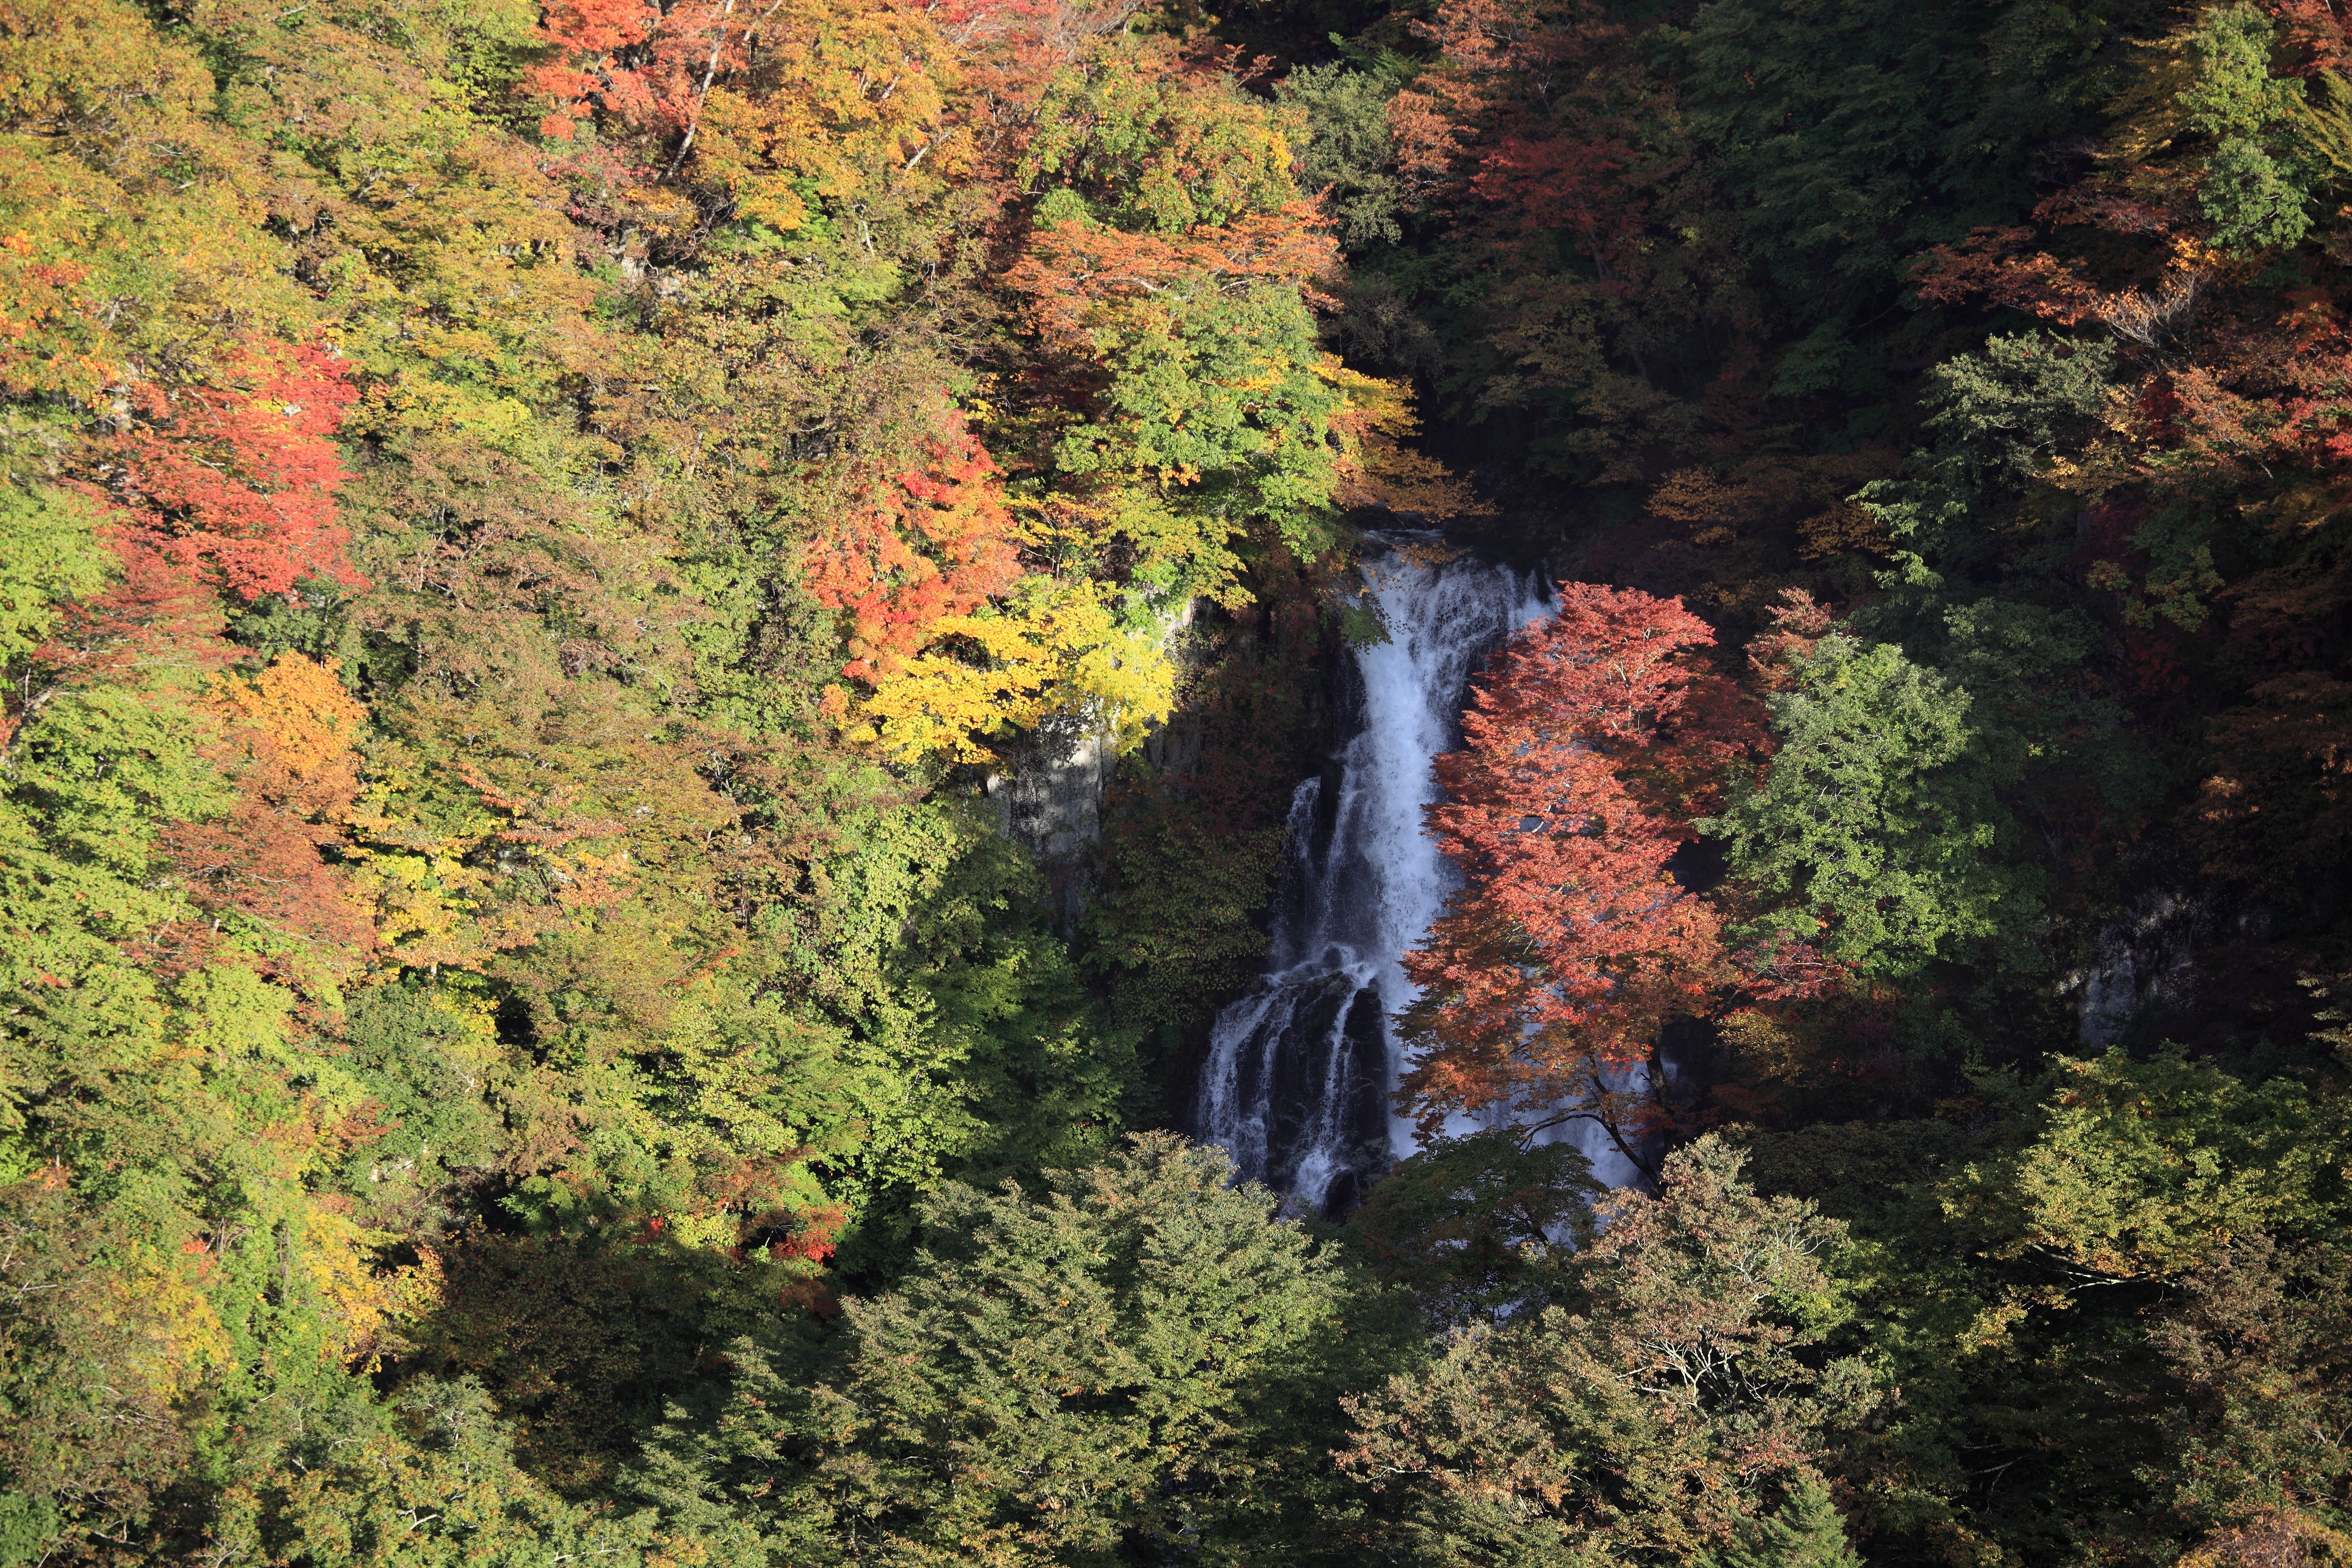
landscape, tree, water, nature, forest, waterfall, leaf, river, stream, high, autumn, national park, body of water, cool image, vegetation, deciduous, escarpment, tochigi, 5d, hires, i, markii, water feature, watercourse, hi, res, resolution, nikkoh, nature reserve, state park, biome, old growth forest, temperate broadleaf and mixed forest, valdivian temperate rain forest